Limit (film)

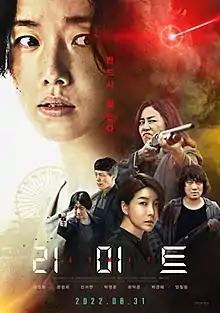
Official release poster

Limit is a 2022 South Korean crime thriller film directed by Lee Seung-Jun, starring Lee Jung-hyun, Moon Jeong-hee, Choi Deok-moon and Park Myung-hoon.